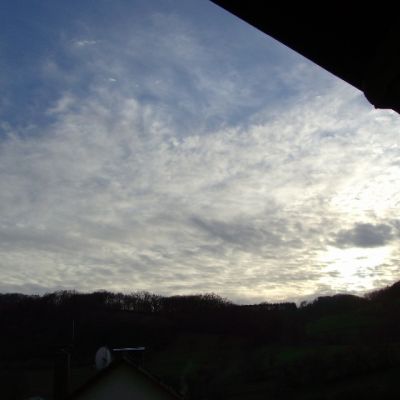
Cloud type: Altocumulus (Ac)